Carlsminde

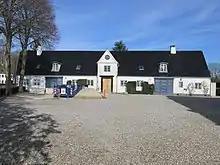
The side wing

The main building is 11 bays long and consists of a high cellar, bel étage and a hipped Mansard roof with blue-glazed tiles. The three-bay median risalit was adapted in the 1893. The two windows that flanked the main entrance were replaced by niches with sandstone vases. The Rococo-style Cartouche above the main entrance and the Neclassical attica was also added at this point. The combination of decorative elements from different architectural styles is a characteristic feature of the Historicist style that dominated Danish architecture in the 1890s.